Military history of the United States

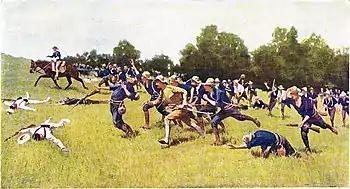

Long-building tensions between the Northern and Southern States over slavery suddenly reached a climax after the 1860 election of Abraham Lincoln of the new anti-slavery Republican Party as U.S. president. Southern states seceded from the U.S. and formed a separate Confederacy. Within the Confederate states, many U.S. forts with garrisons still loyal to the Union were cut off. Fighting started in 1861 when Fort Sumter was fired upon by Confederate troops and waves of patriotism swept both the North and the South.